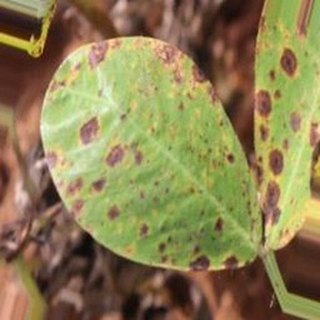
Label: groundnut_late_leaf_spot